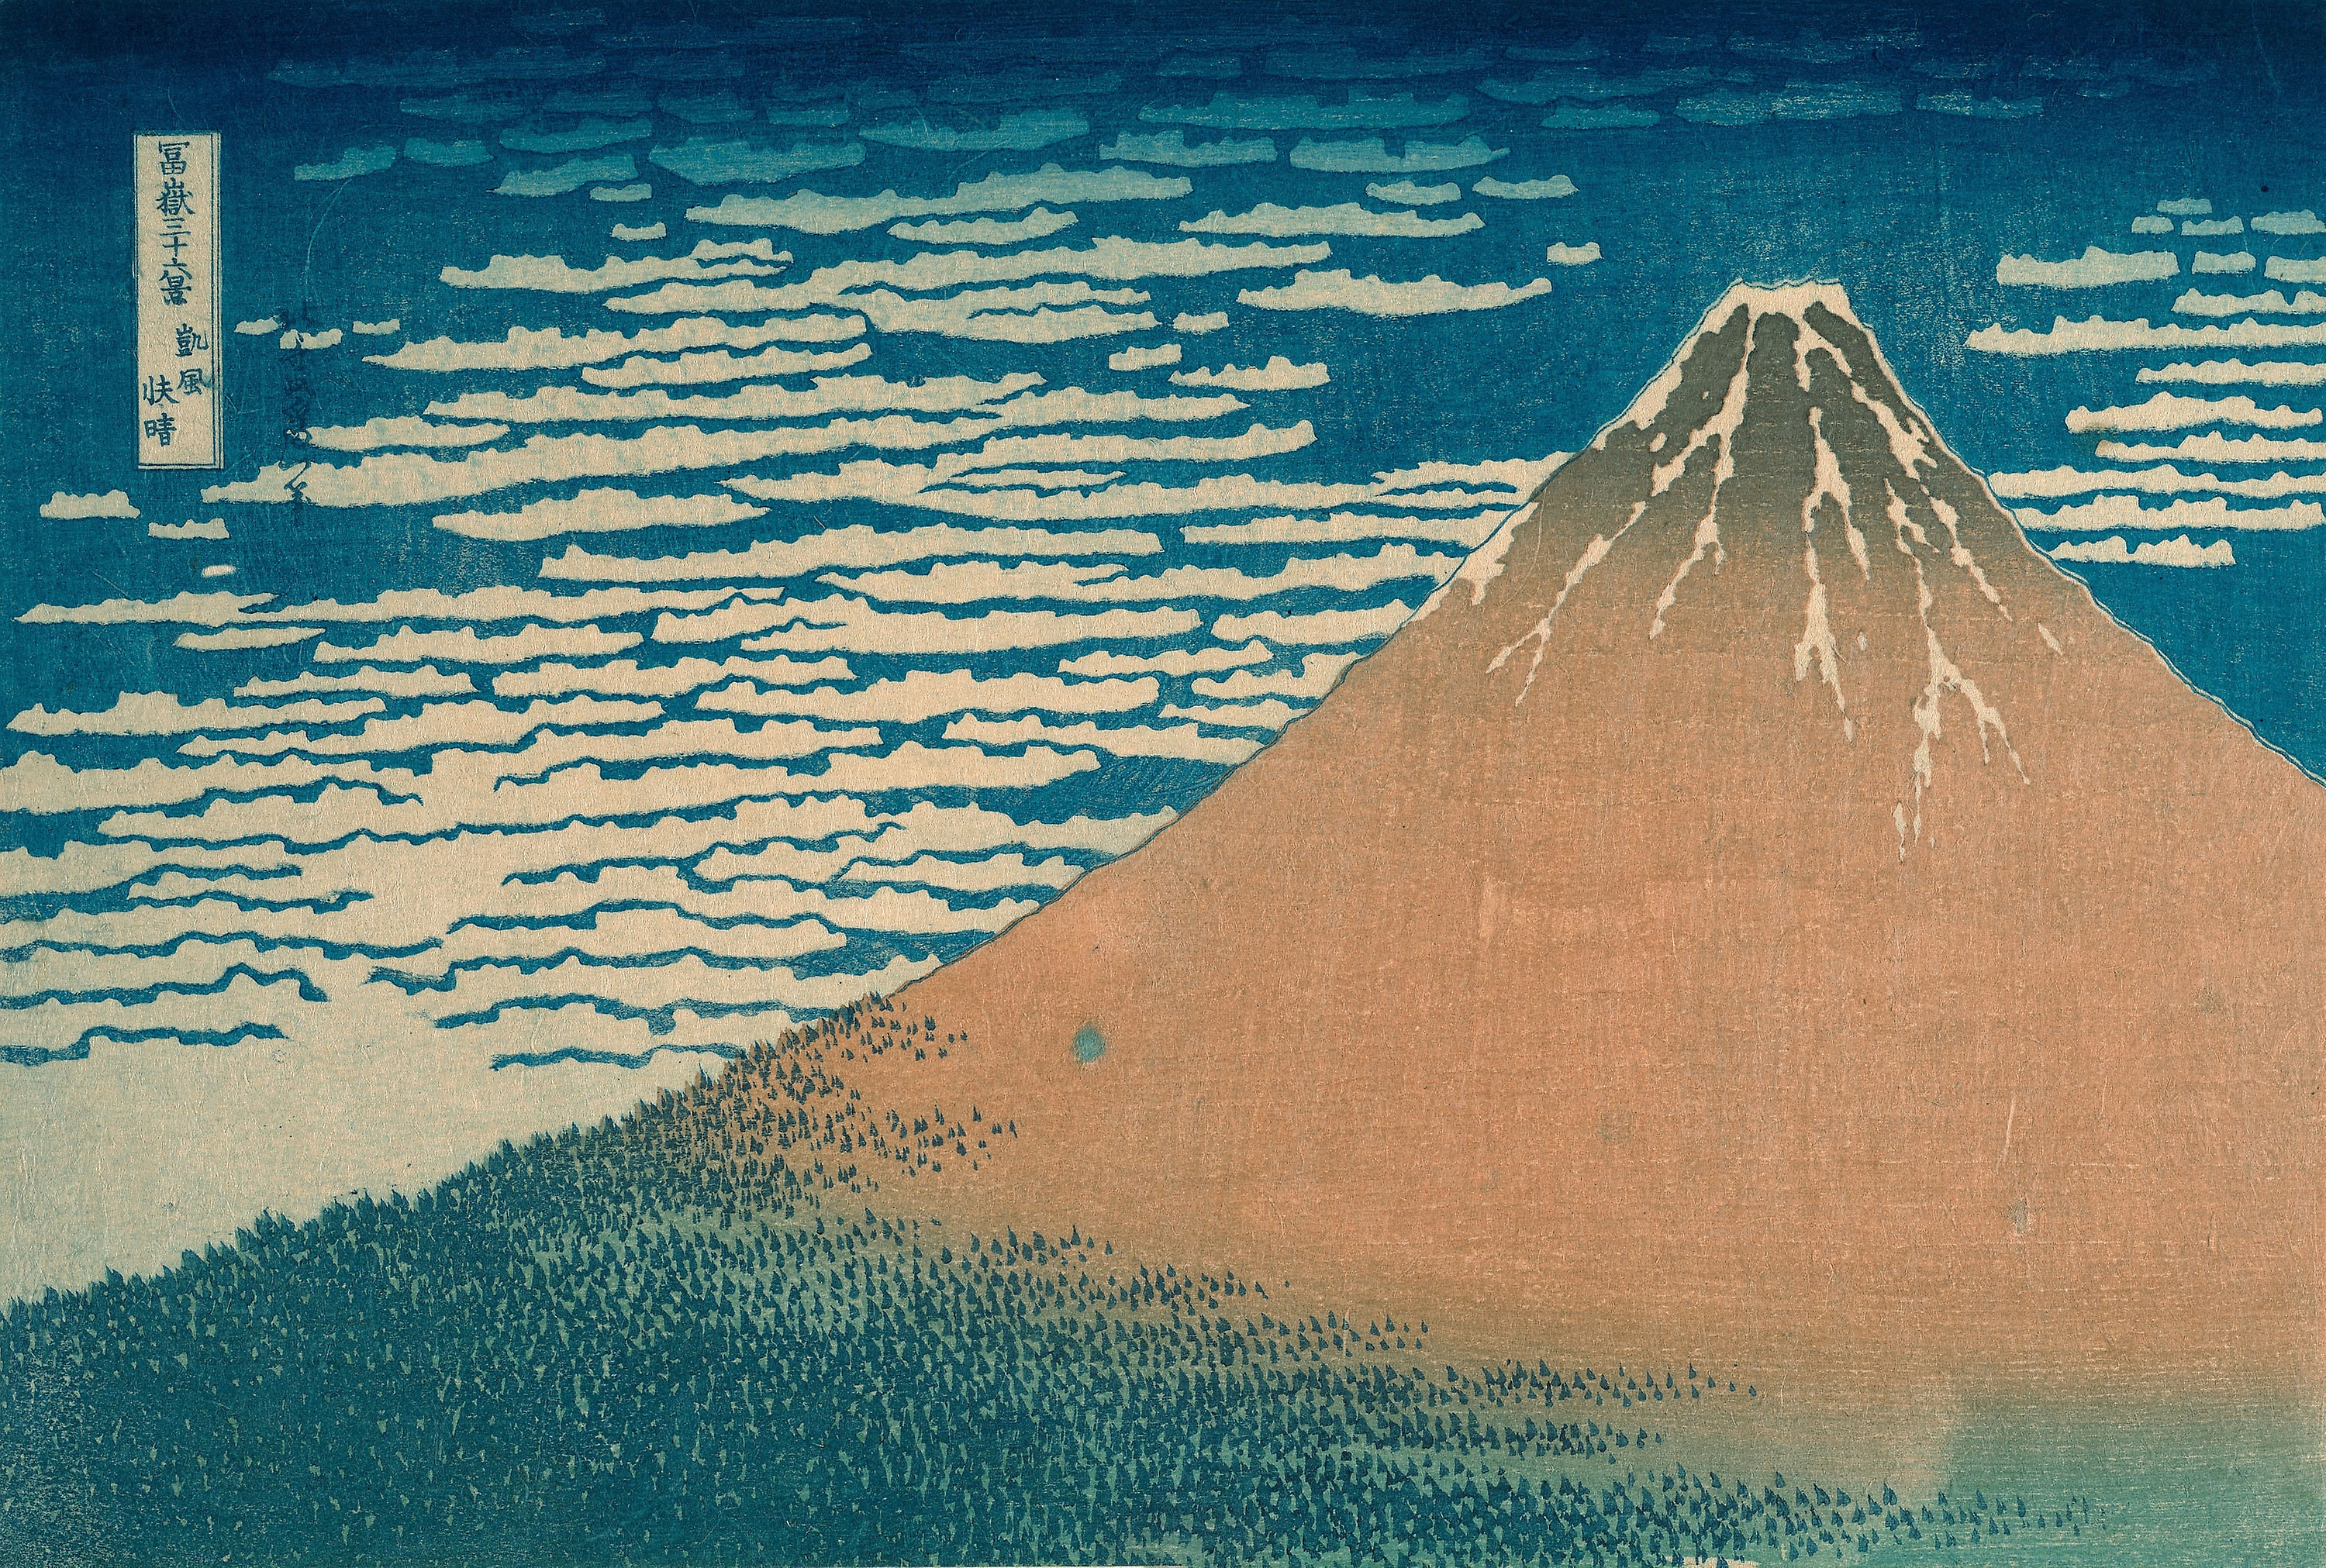
sky, water, sea, water resources, calm, horizon, daytime, ocean, font, computer wallpaper, sand